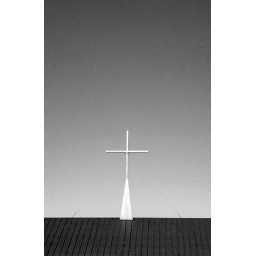
A roof of a church in St. Mary's, GA.I can't think of its name at this point in time.